The Kingdom of This World

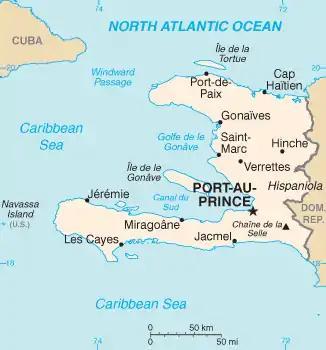

Alejo Carpentier was born on December 26, 1904, in Lausanne, Switzerland and grew up in Havana, Cuba. He subsequently moved to France in 1933 (at the age of 29) and returned to Cuba six years later, in 1939. Once in Cuba, Carpentier joined a group of young writers whose goal was to establish a literature faithful to the New World, by recovering origins, history, and tradition. In 1943, he travelled to Haiti, where he was made aware of Dominique Hyppolyte's play, "Le Torrent", about the Haitian Revolution, which features a character named Ti Noel. As "The Kingdom of This World" coincides with Carpentier's return to Cuba, it is very much influenced by the author's re-encounter with himself and his origins.